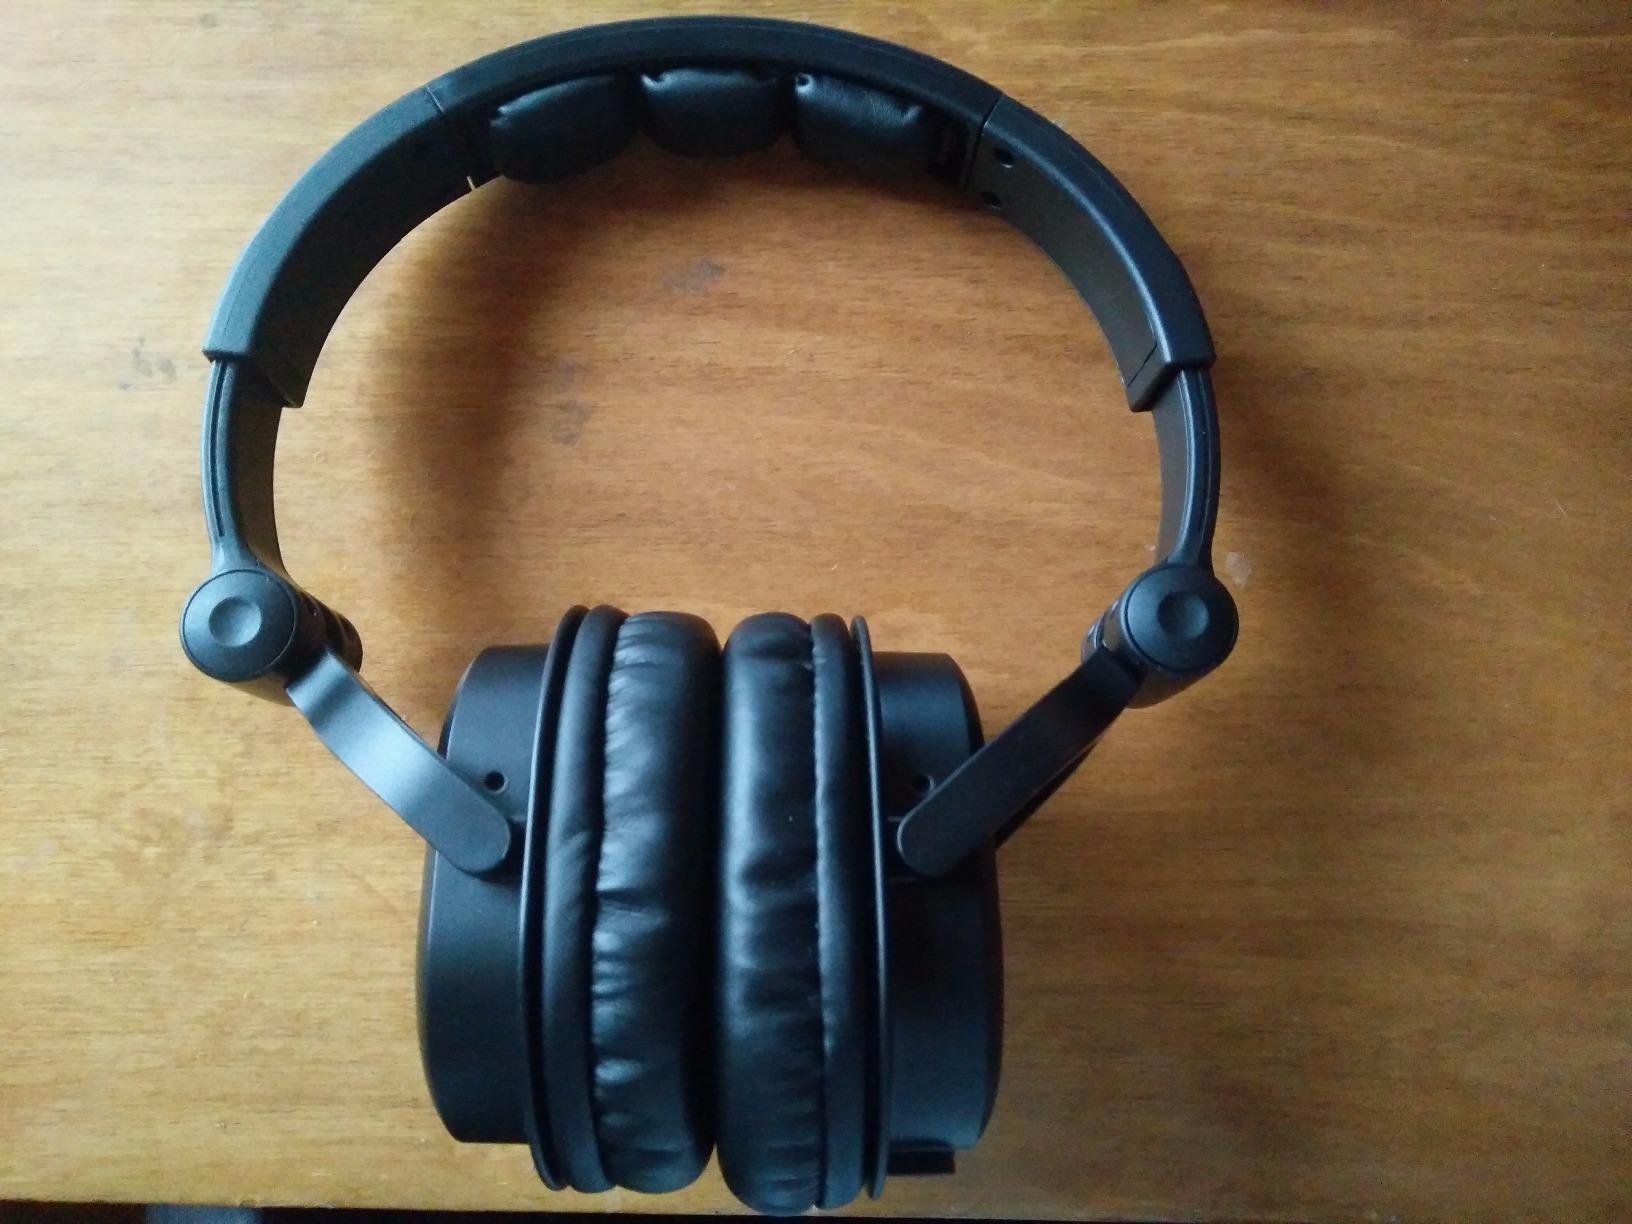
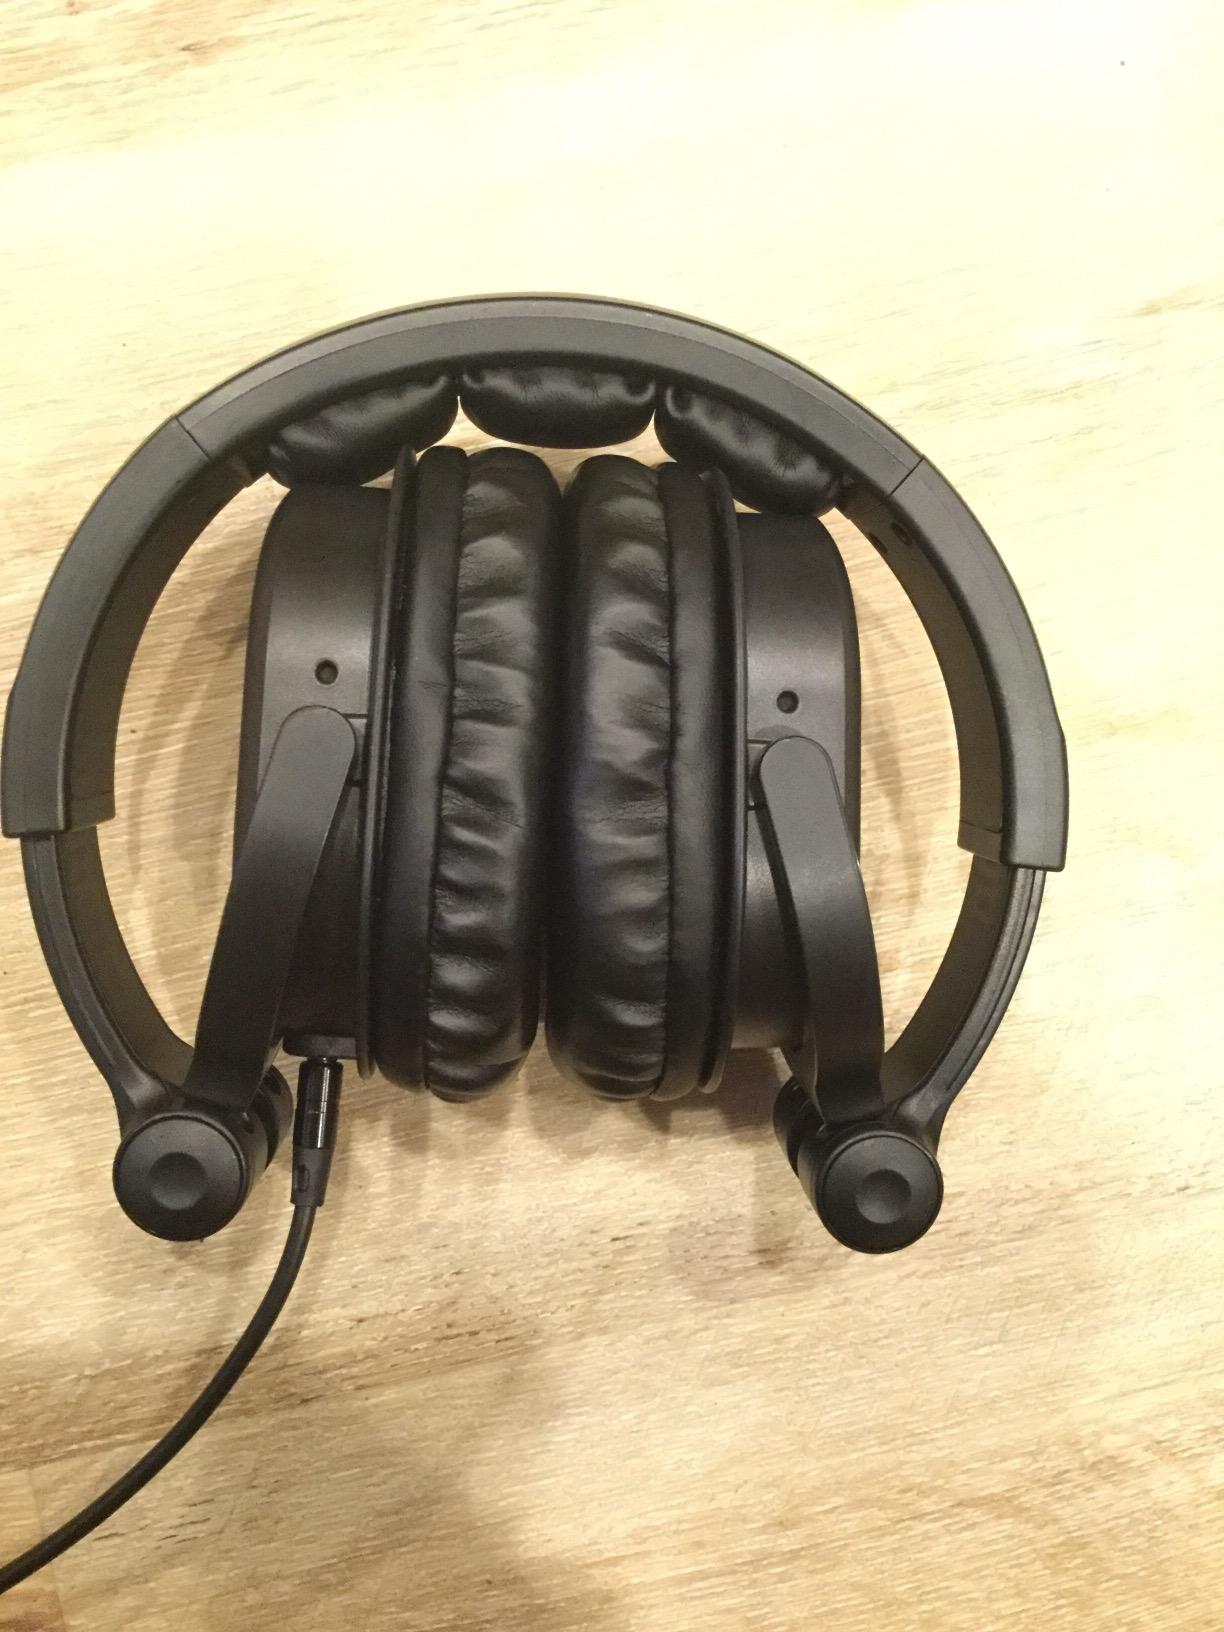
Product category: headphones
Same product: yes